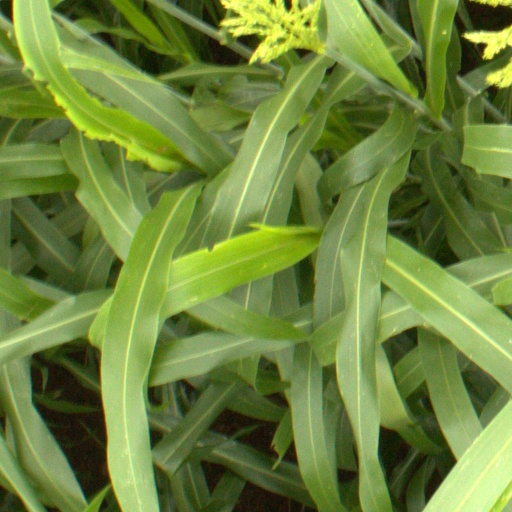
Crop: sorghum